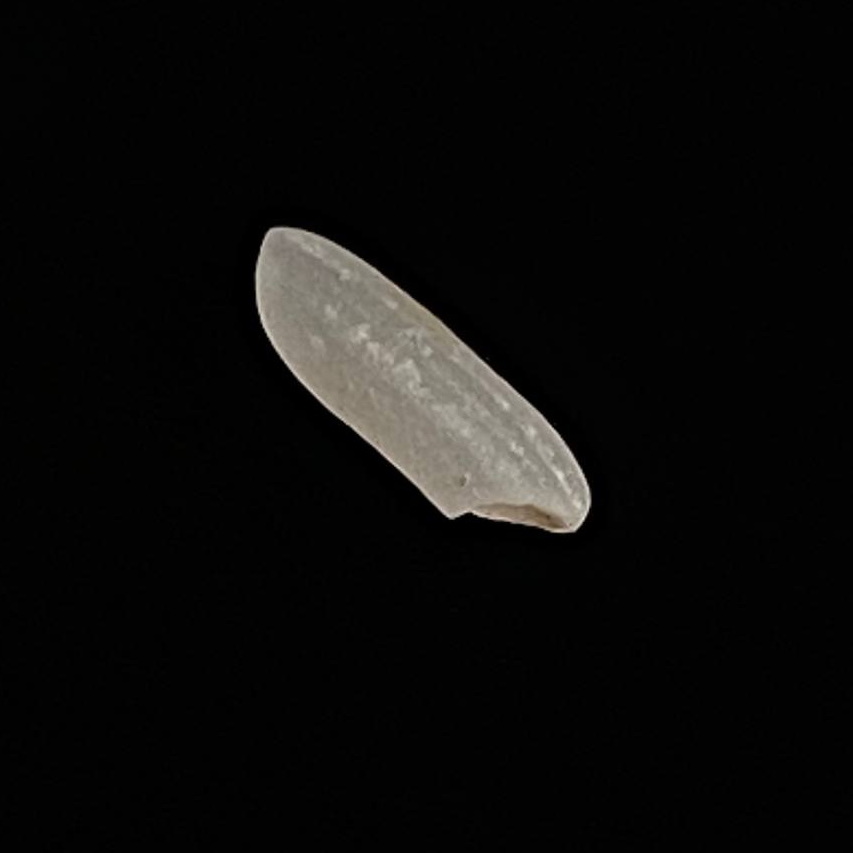
Rice variety: Katari_Polao